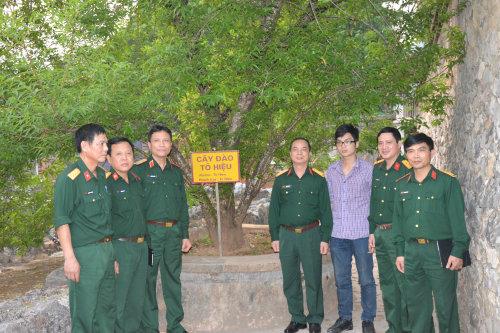
người đeo kính duy nhất trong ảnh mặc quần jean xanh và áo sơ mi